Wankel AG

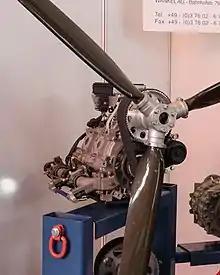
Wankel aircraft engine

The company's aircraft engine line consists of the single rotor Wankel AG LCR - 407 SGti four-stroke, displacement, liquid-cooled, fuel injected, petrol, Wankel engine that produces at 6000 rpm and the dual rotor Wankel AG LCR - 814 TGti displacement, liquid-cooled, fuel injected, petrol, Wankel engine design, that produces at 6000 rpm.